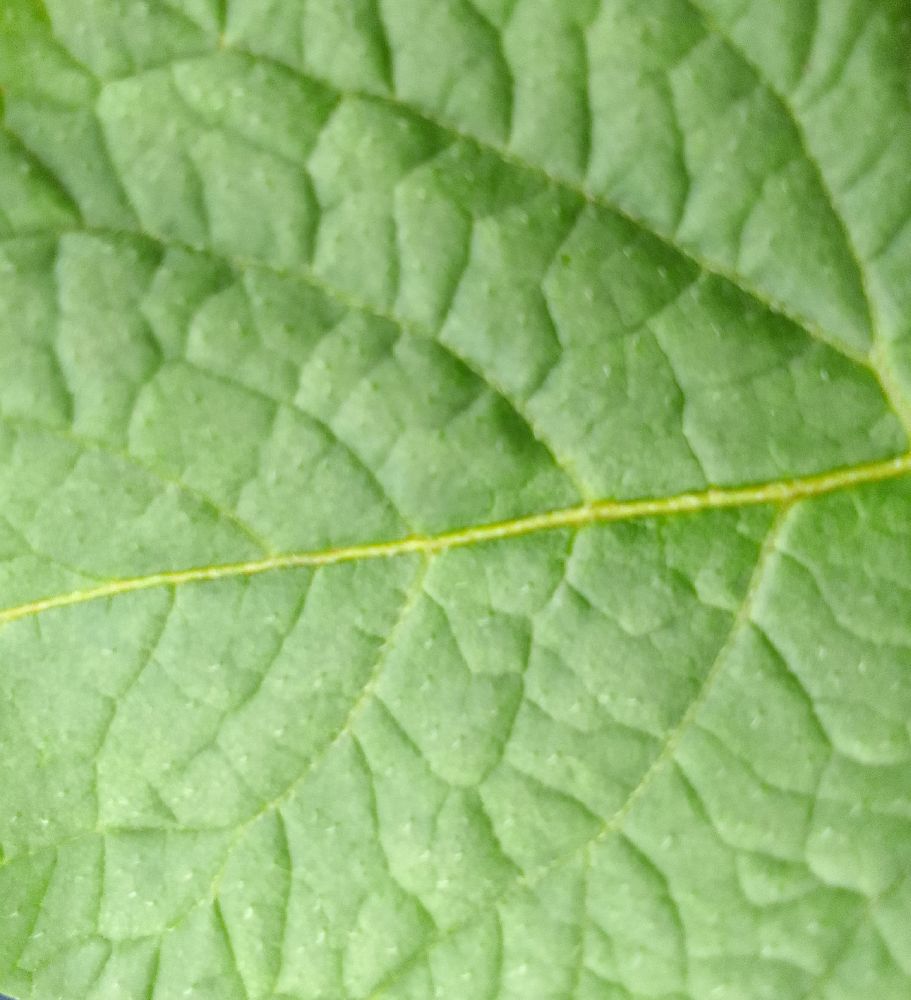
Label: Healthy